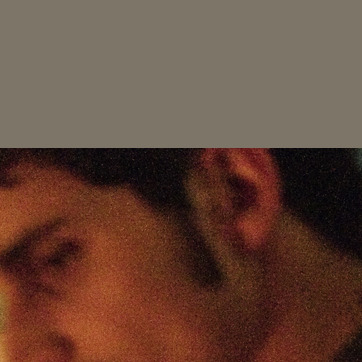
Material: hair